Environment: real
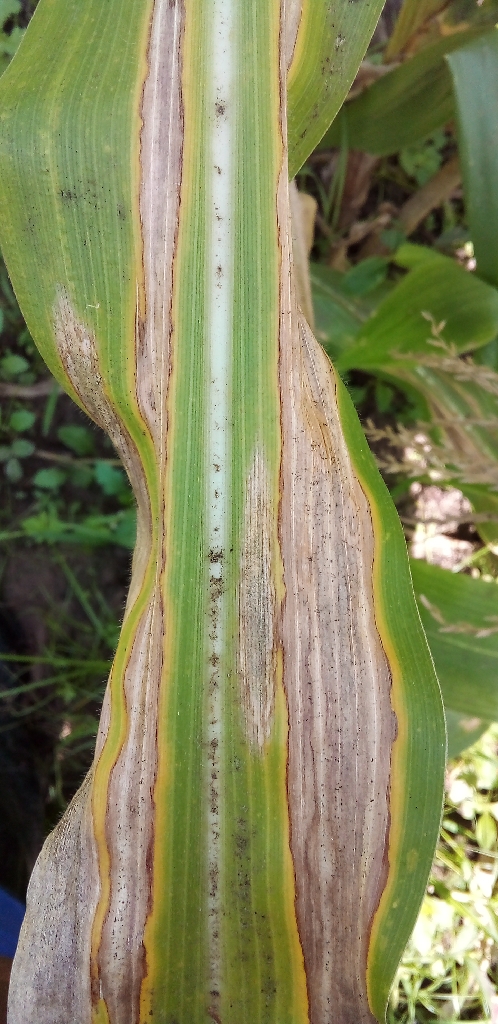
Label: northern_corn_leaf_blight